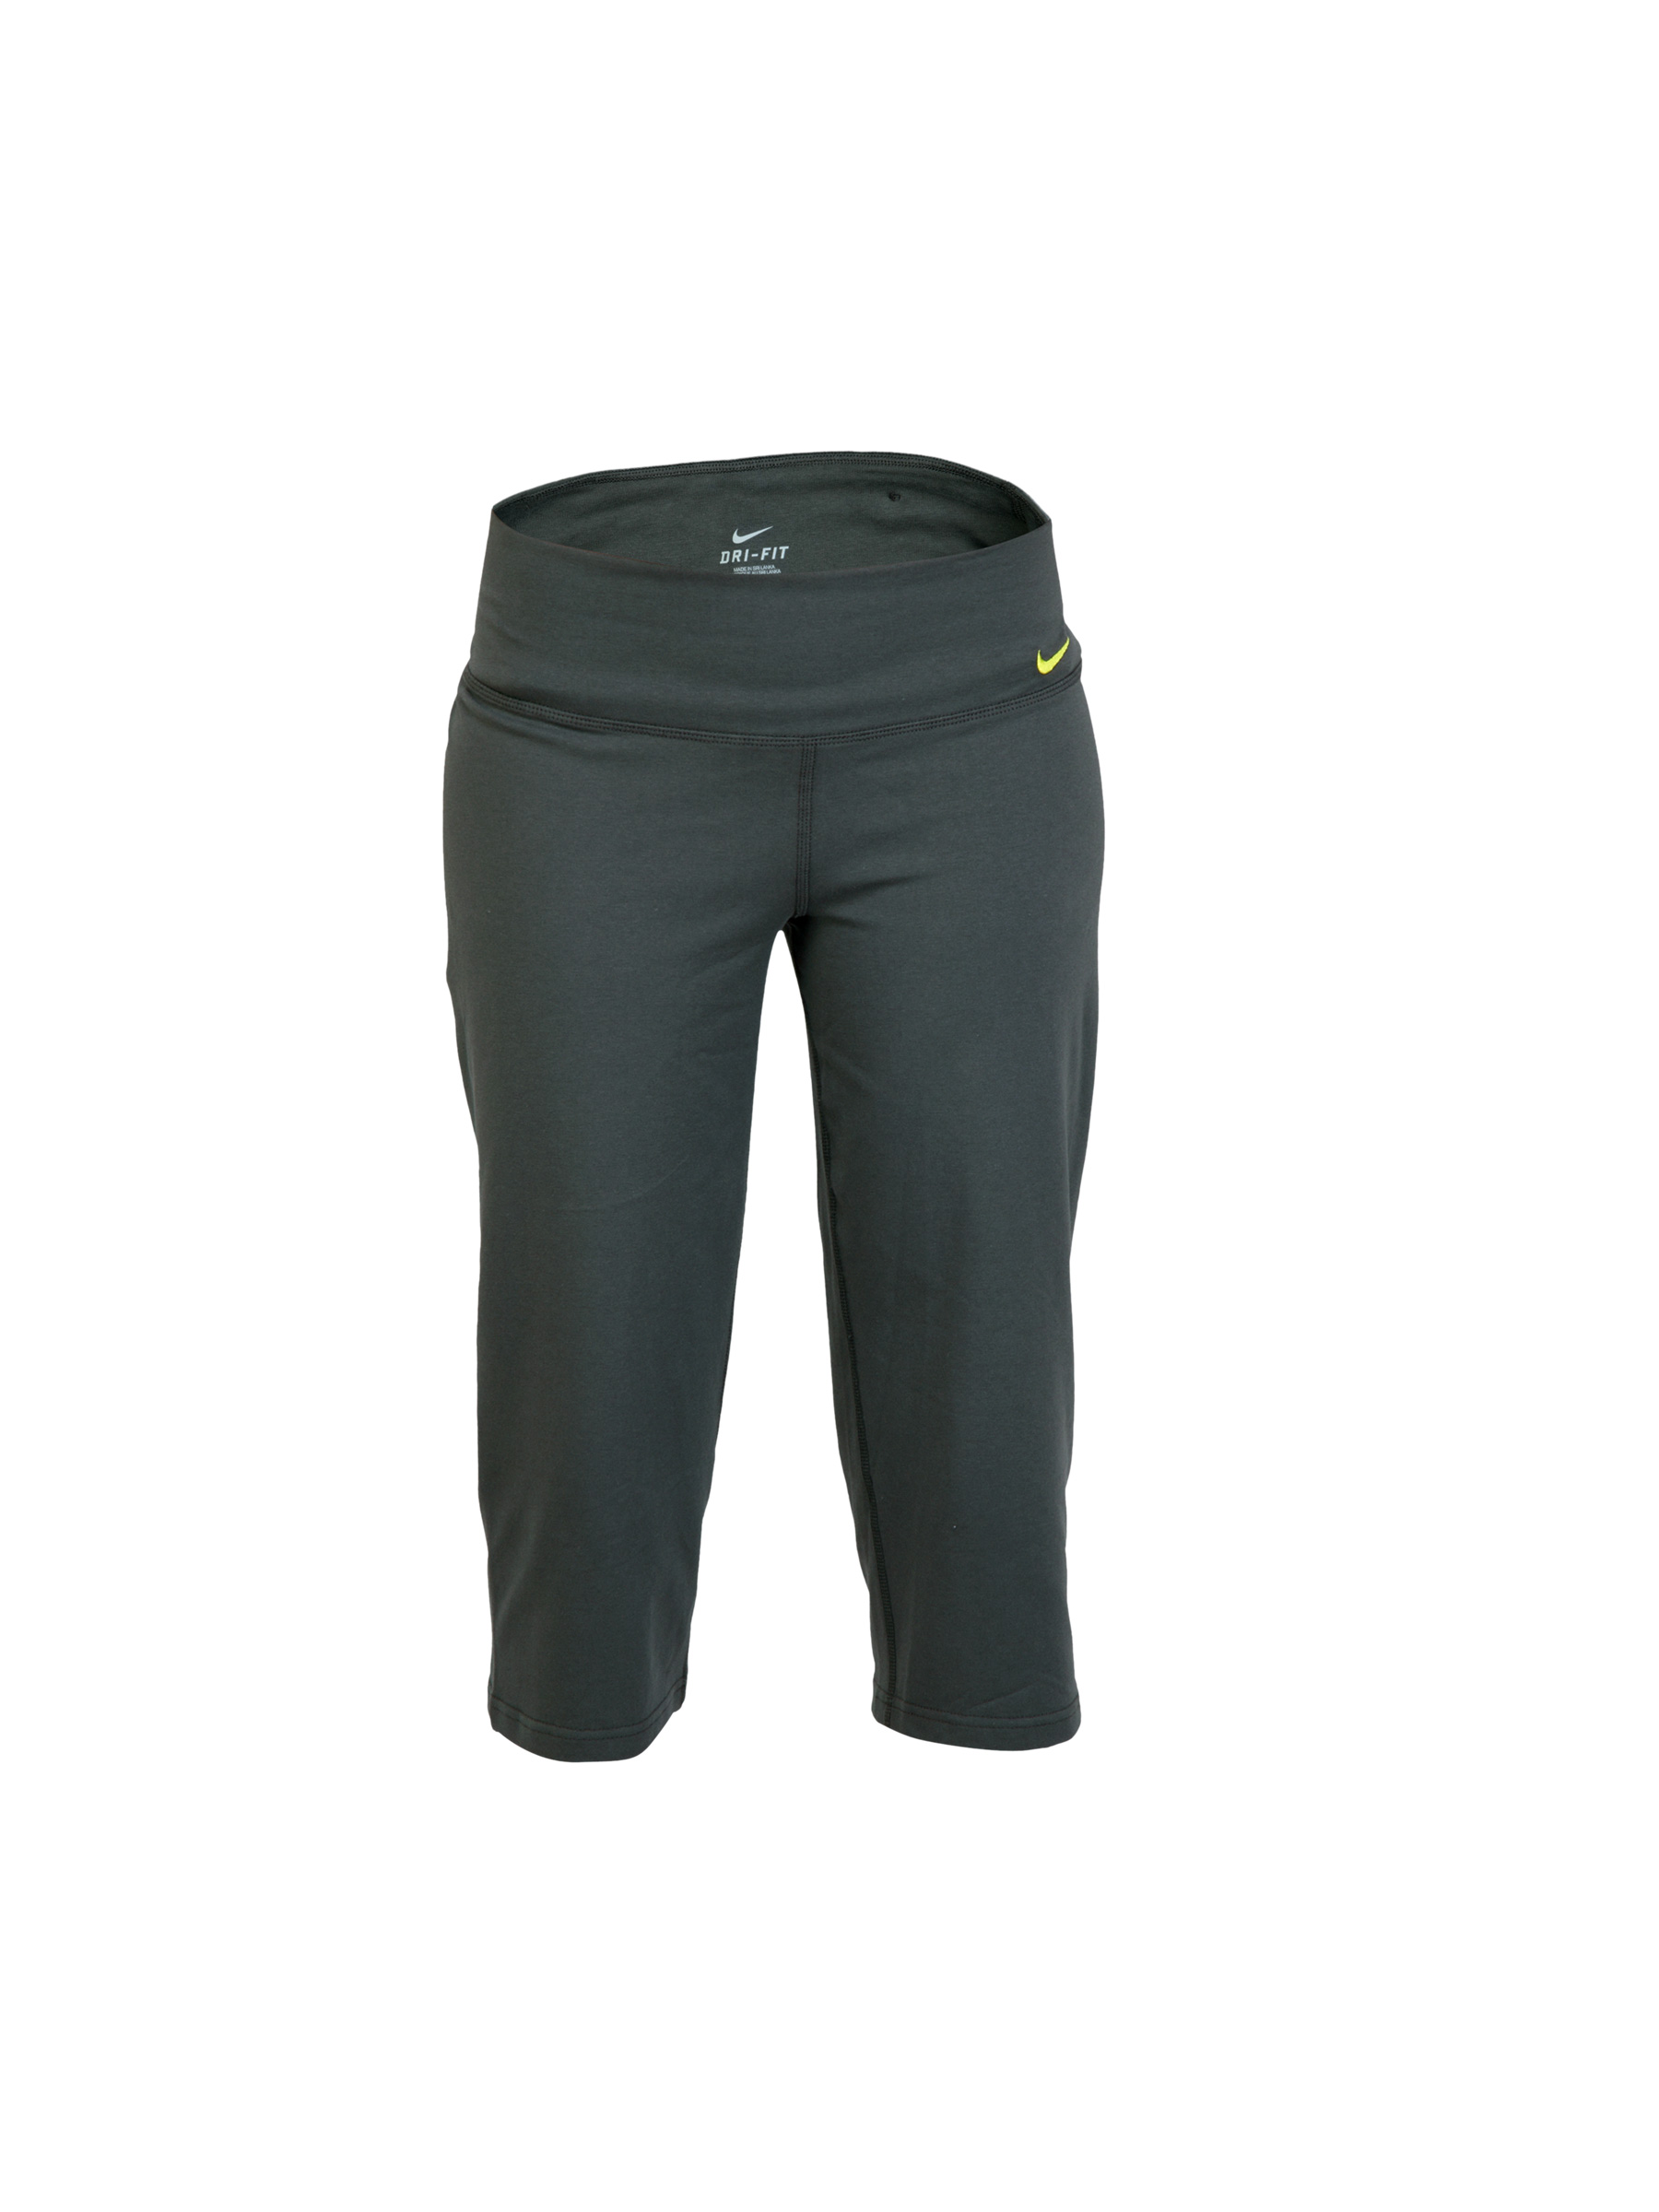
Nike Women Solid Grey Capris
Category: Apparel / Bottomwear / Capris
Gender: Women
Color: Grey
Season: Fall 2011
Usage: Sports